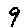
Label: 9